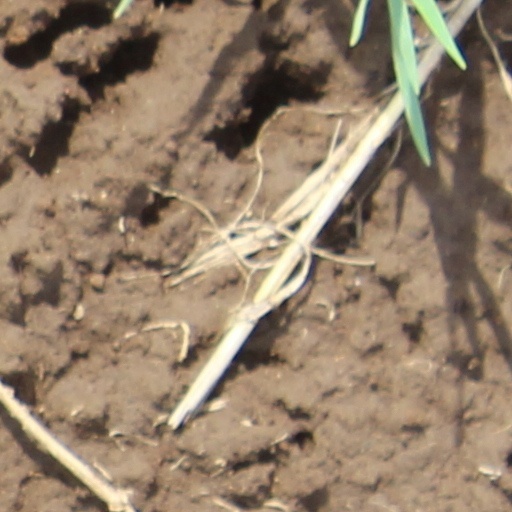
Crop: wheat